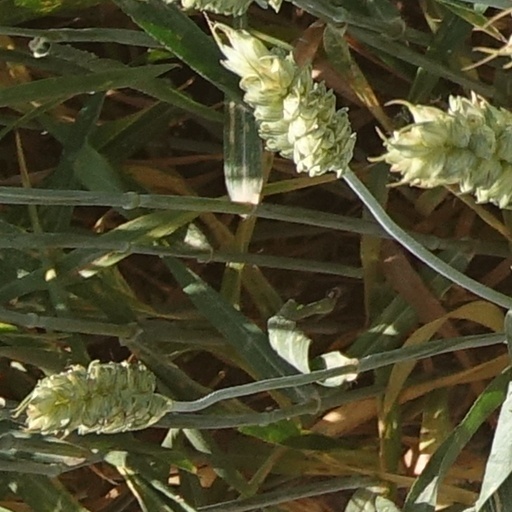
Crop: wheat